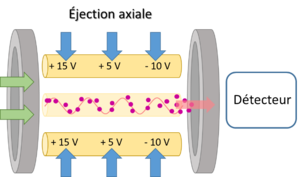
Éjection axiale d'un piège à ions linéaire
Le piège à ions linéaire est une technique de spectrométrie de masse qui est souvent utilisée pour piéger les ions à analyser. Cette méthode consiste à trapper radialement les ions avec les radio-fréquences et axialement à l’aide de potentiels d’arrêt. Les radio-fréquences et les potentiels peuvent être modifiés, ce qui permet d’éjecter les ions soit de façon axiale ou radiale. Le LIT possède une grande efficacité d’injection ainsi qu’une bonne capacité de stockage d’ions. Les pièges à ions linéaires ne sont pas seulement utilisés pour le piégeage, mais peuvent être également employés comme analyseur de masse ou être combinés avec d’autres analyseurs en agissant comme un filtre d’ions. Cette technique permet d’isoler les ions selon leur ratio masse sur charge et de sélectionner ceux d’intérêt. On retrouve souvent le piège ionique linéaire couplé à un analyseur Orbitrap, ce qui permet d’améliorer l’efficacité et la détection. La spectrométrie de masse à piège à ions linéaire permet d’analyser plusieurs types d’analytes comme les peptides, les biomarqueurs, et d’identifier et de quantifier les métabolites.